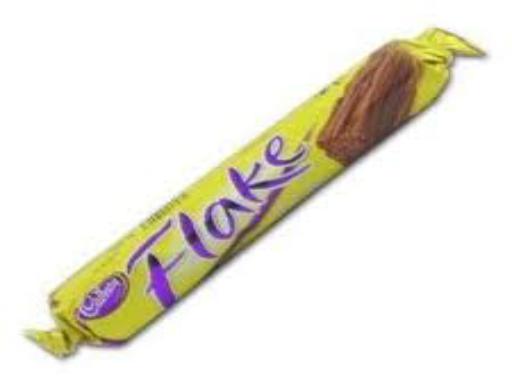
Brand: Chocolate Flakes
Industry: Food